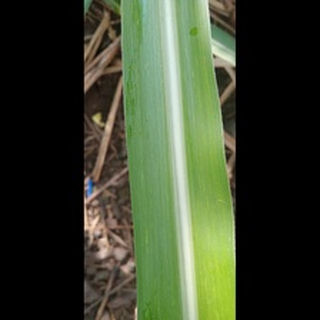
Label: healthy_sugarcane